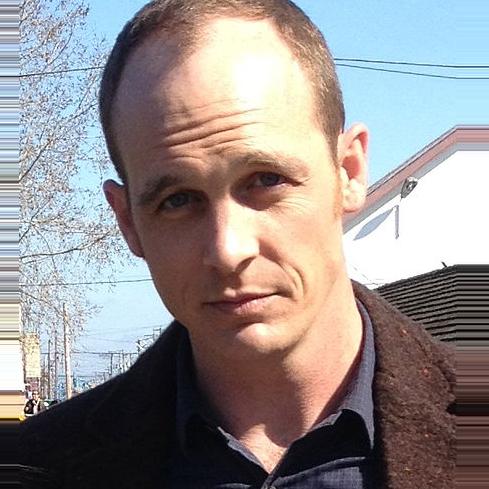
Age: 34